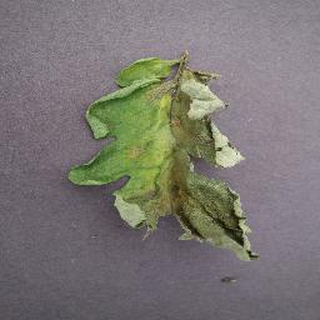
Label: tomato_late_blight